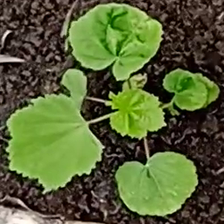
Weed species: Little_Mallow(Malva parviflora)